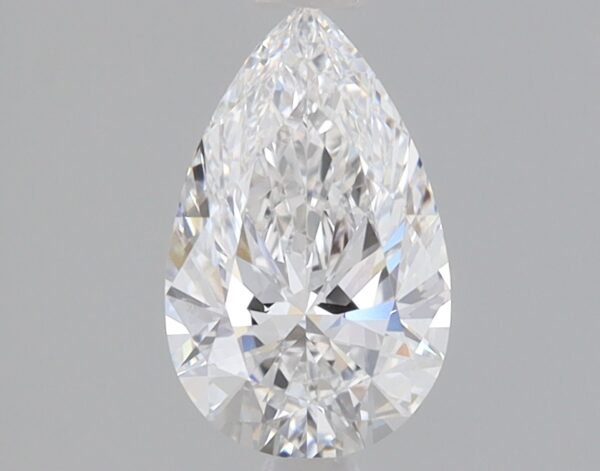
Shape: pear
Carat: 0.91
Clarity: VS1
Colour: E
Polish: EX
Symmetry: EX
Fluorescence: NONE
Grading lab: IGI
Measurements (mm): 8.84 x 5.5 x 3.29